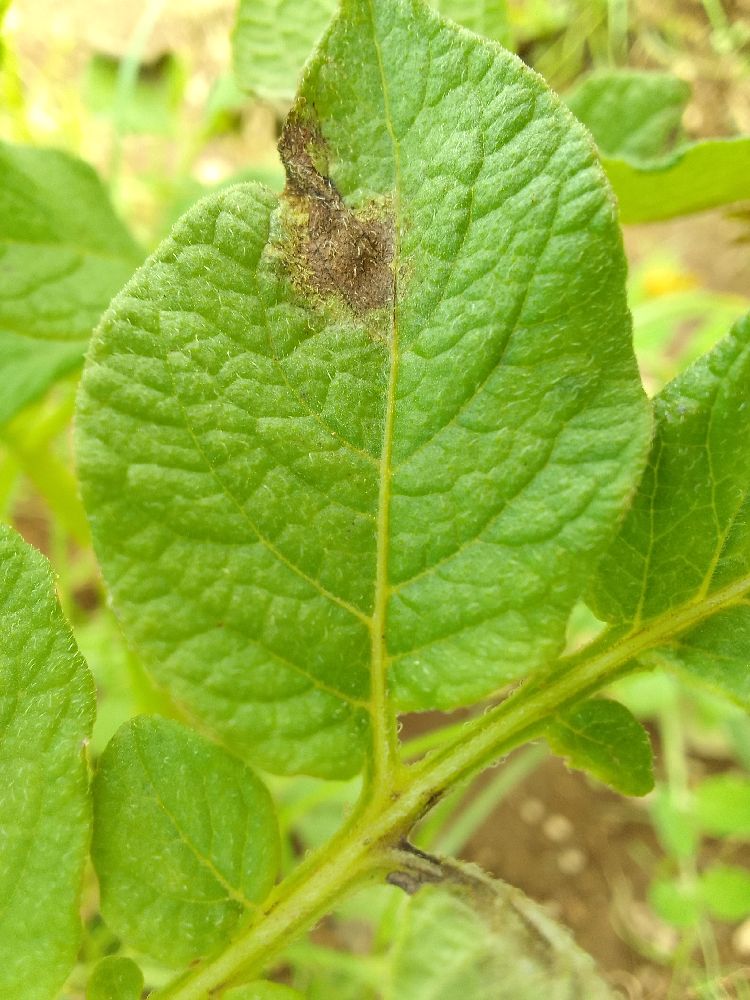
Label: Late blight